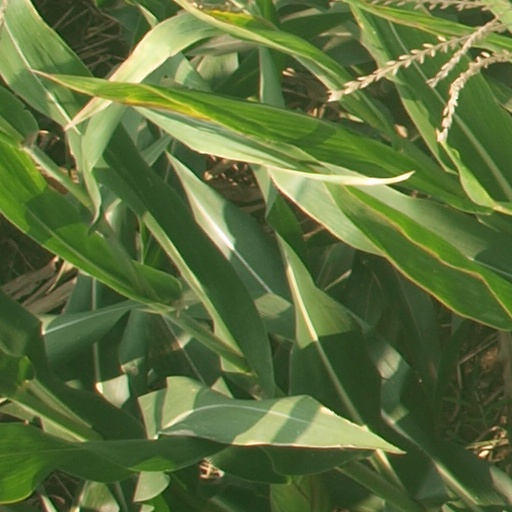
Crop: maize; corn